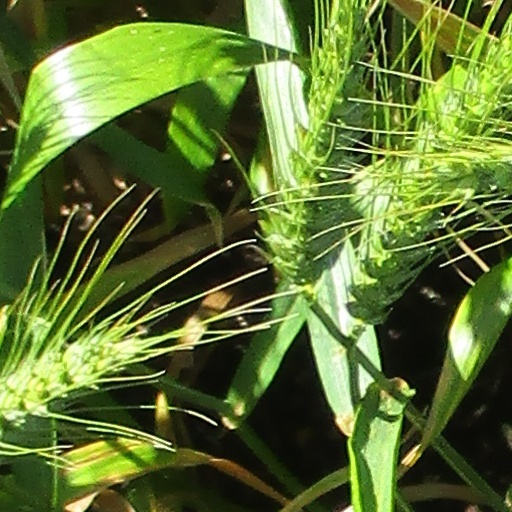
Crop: wheat